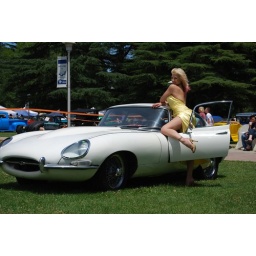
This girl was posing by this car at the car &amp;quot;Graffiti Festival&amp;quot;